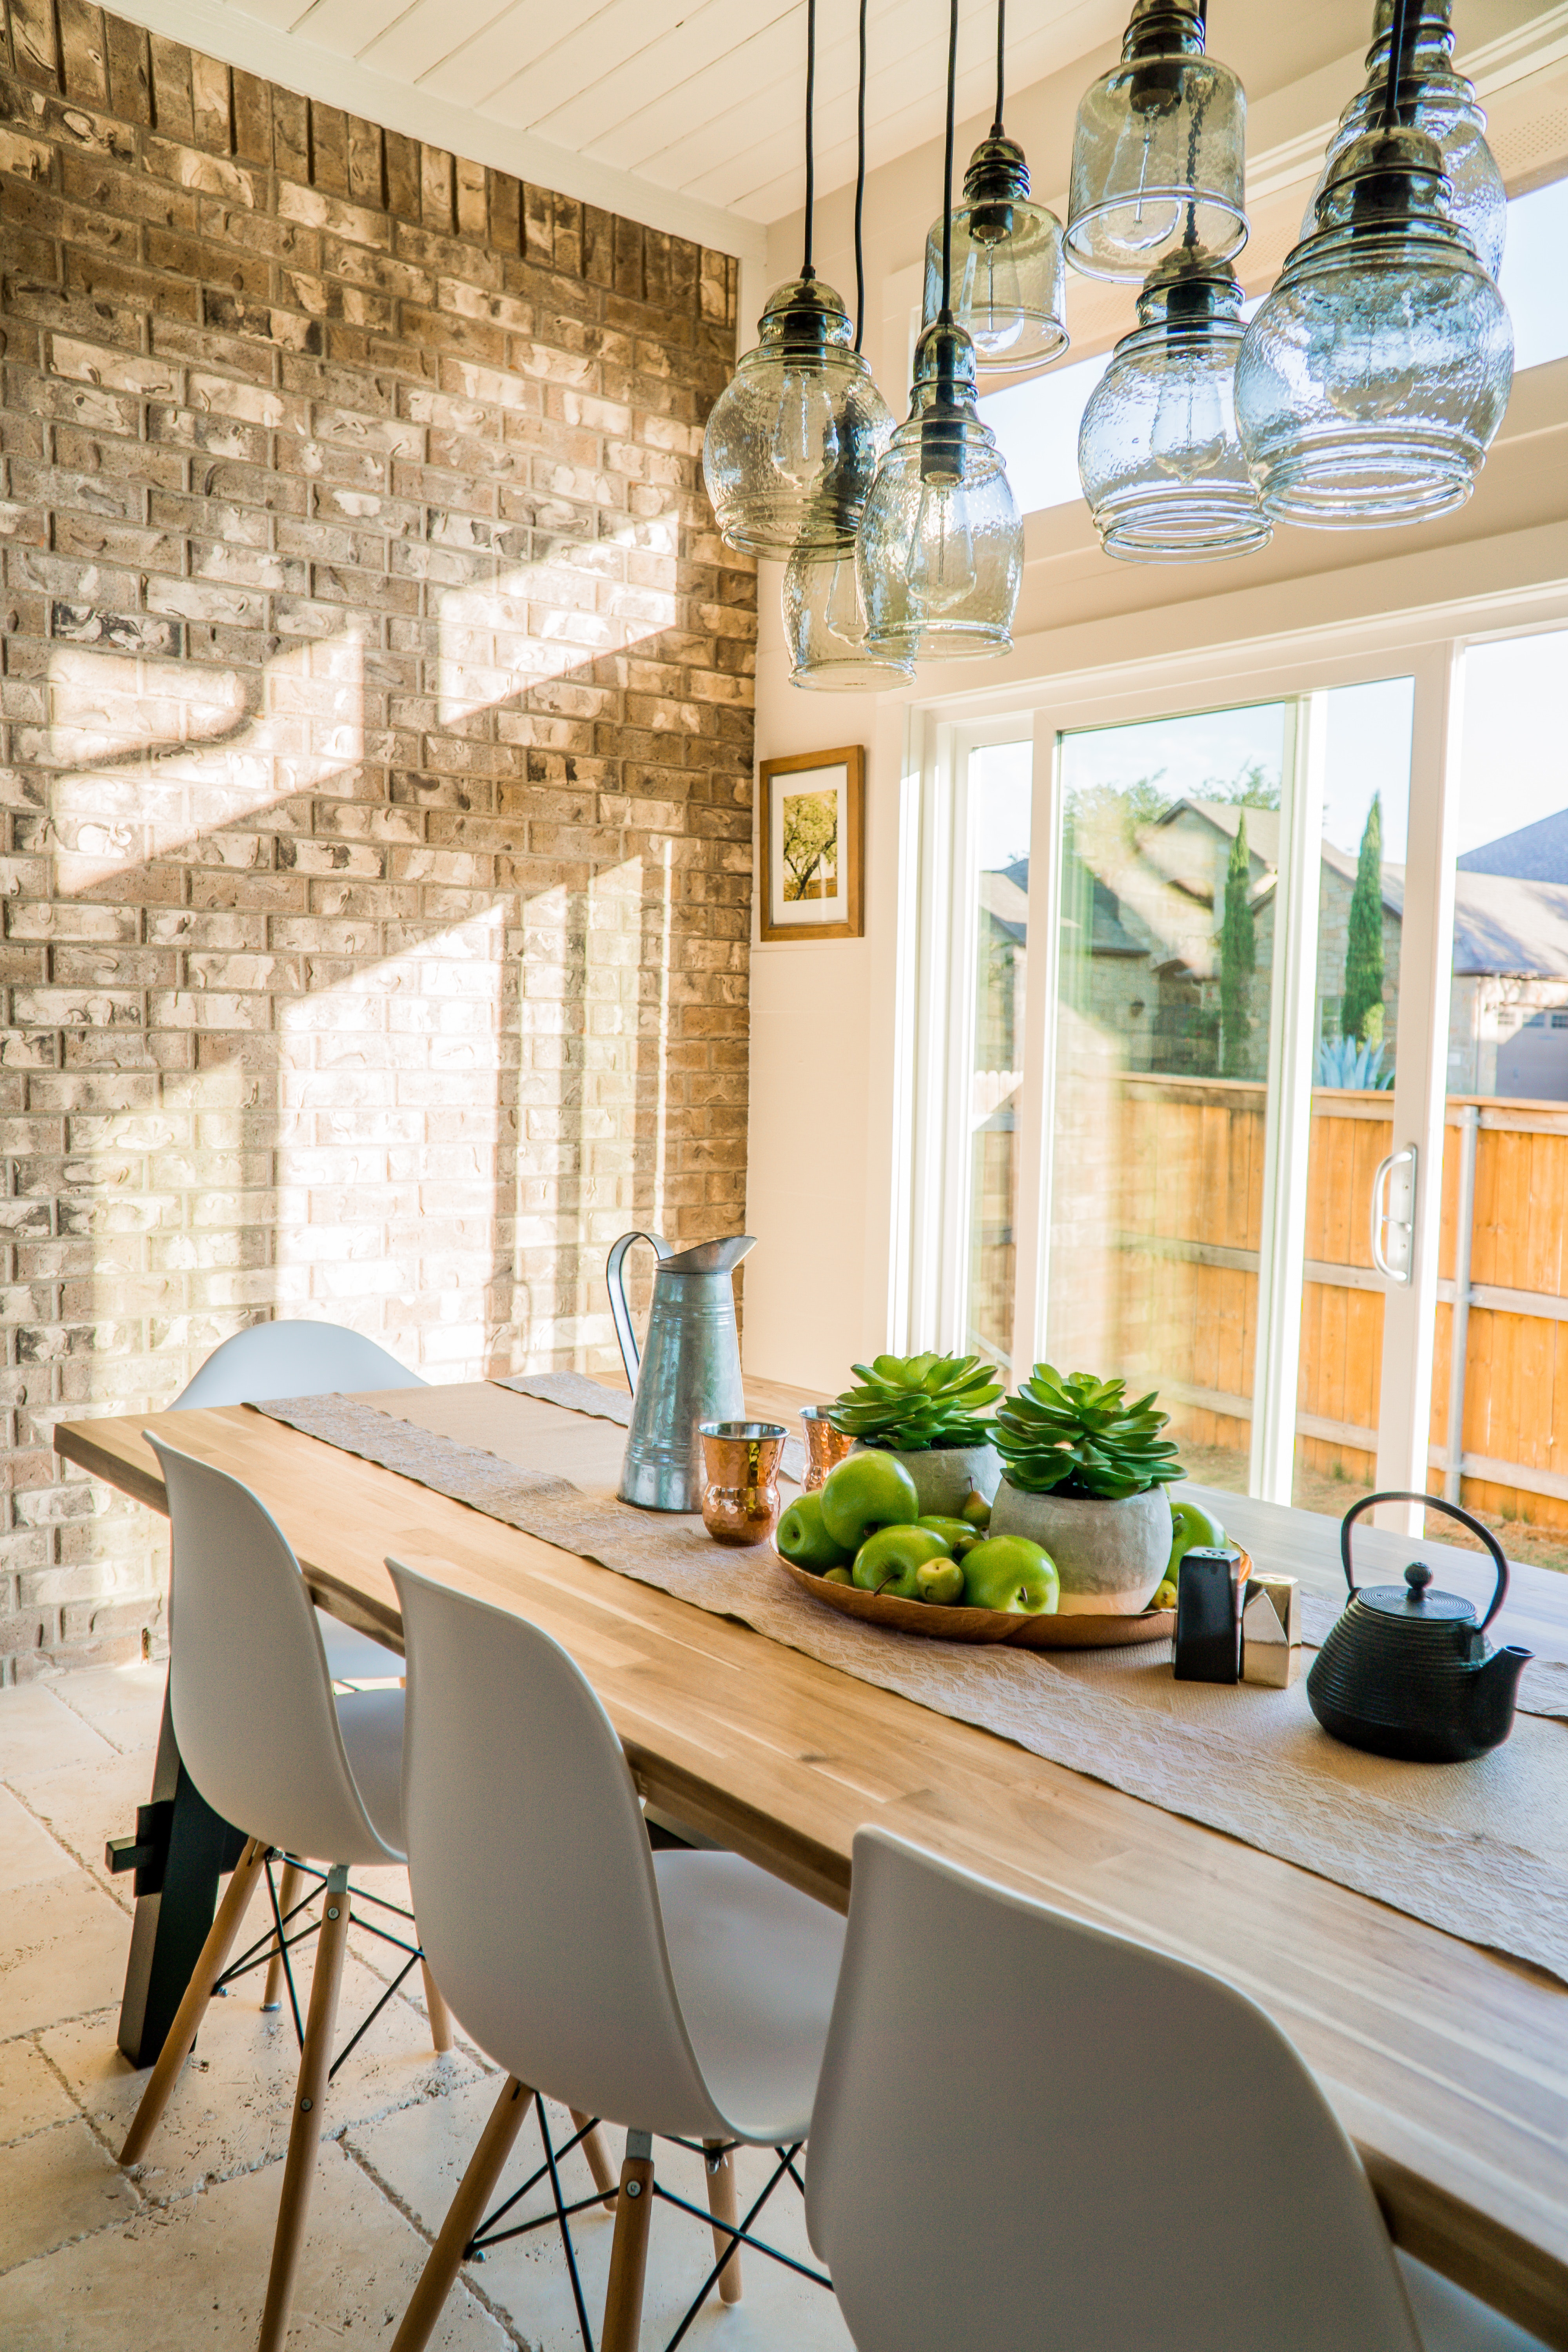
room, green, interior design, dining room, furniture, property, building, yellow, home, wall, table, kitchen, floor, house, countertop, ceiling, architecture, real estate, design, chair, flooring, brick, window, wood, tile